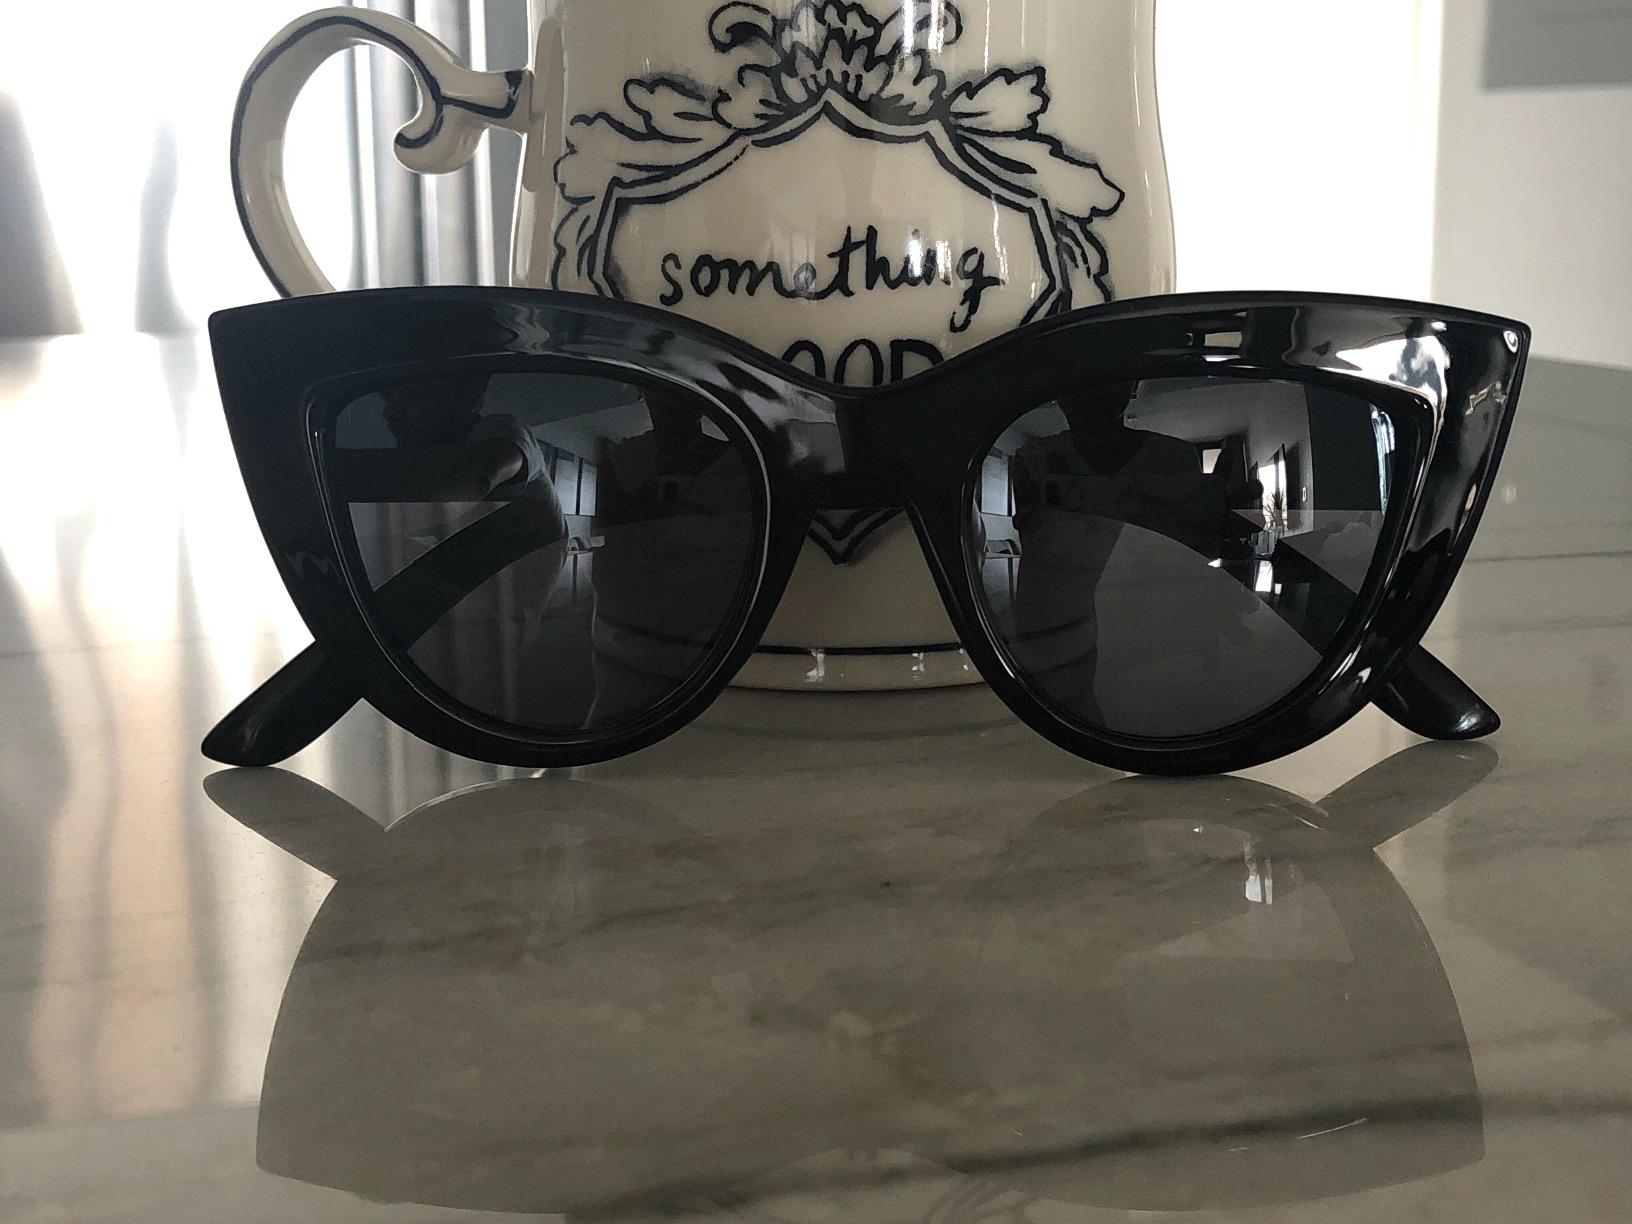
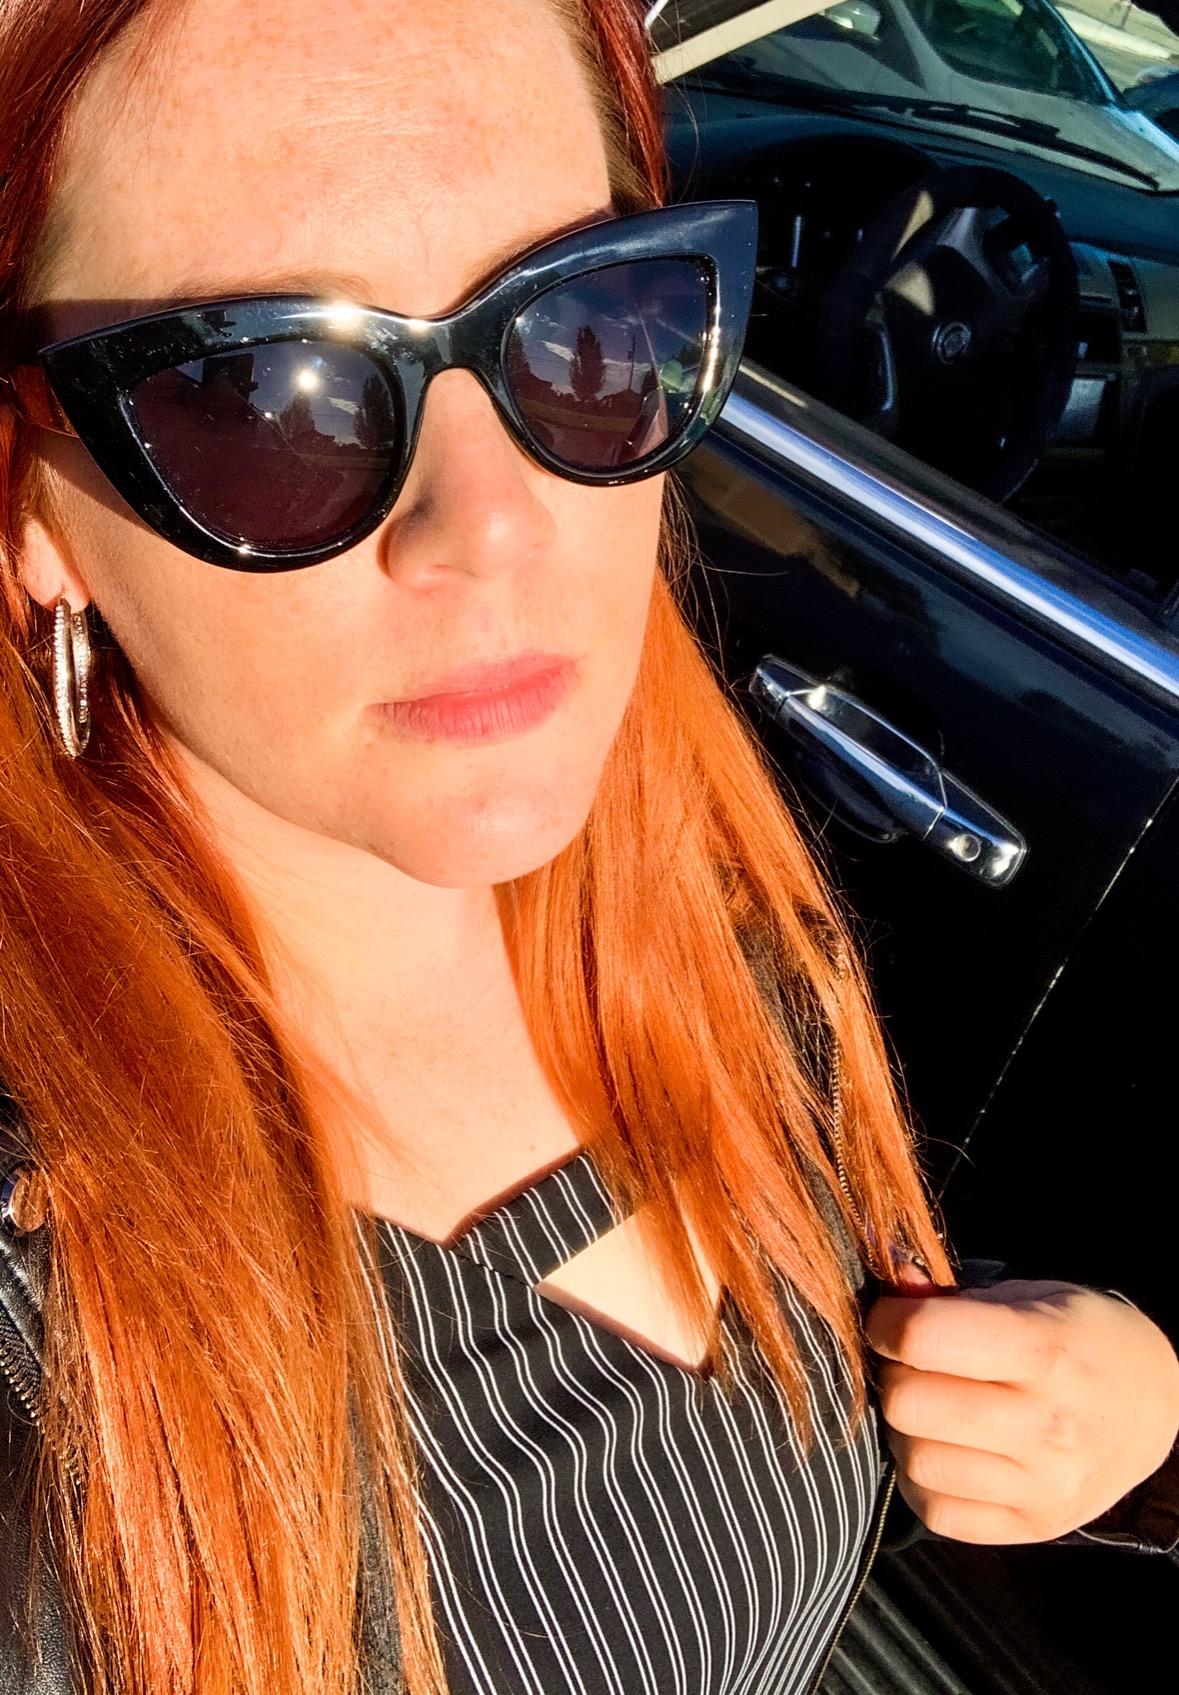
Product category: accessories_sunglasses
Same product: yes